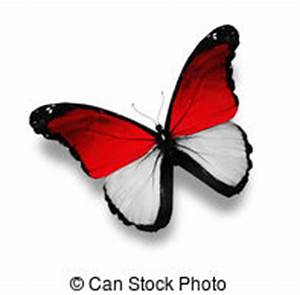
Label: farfalla